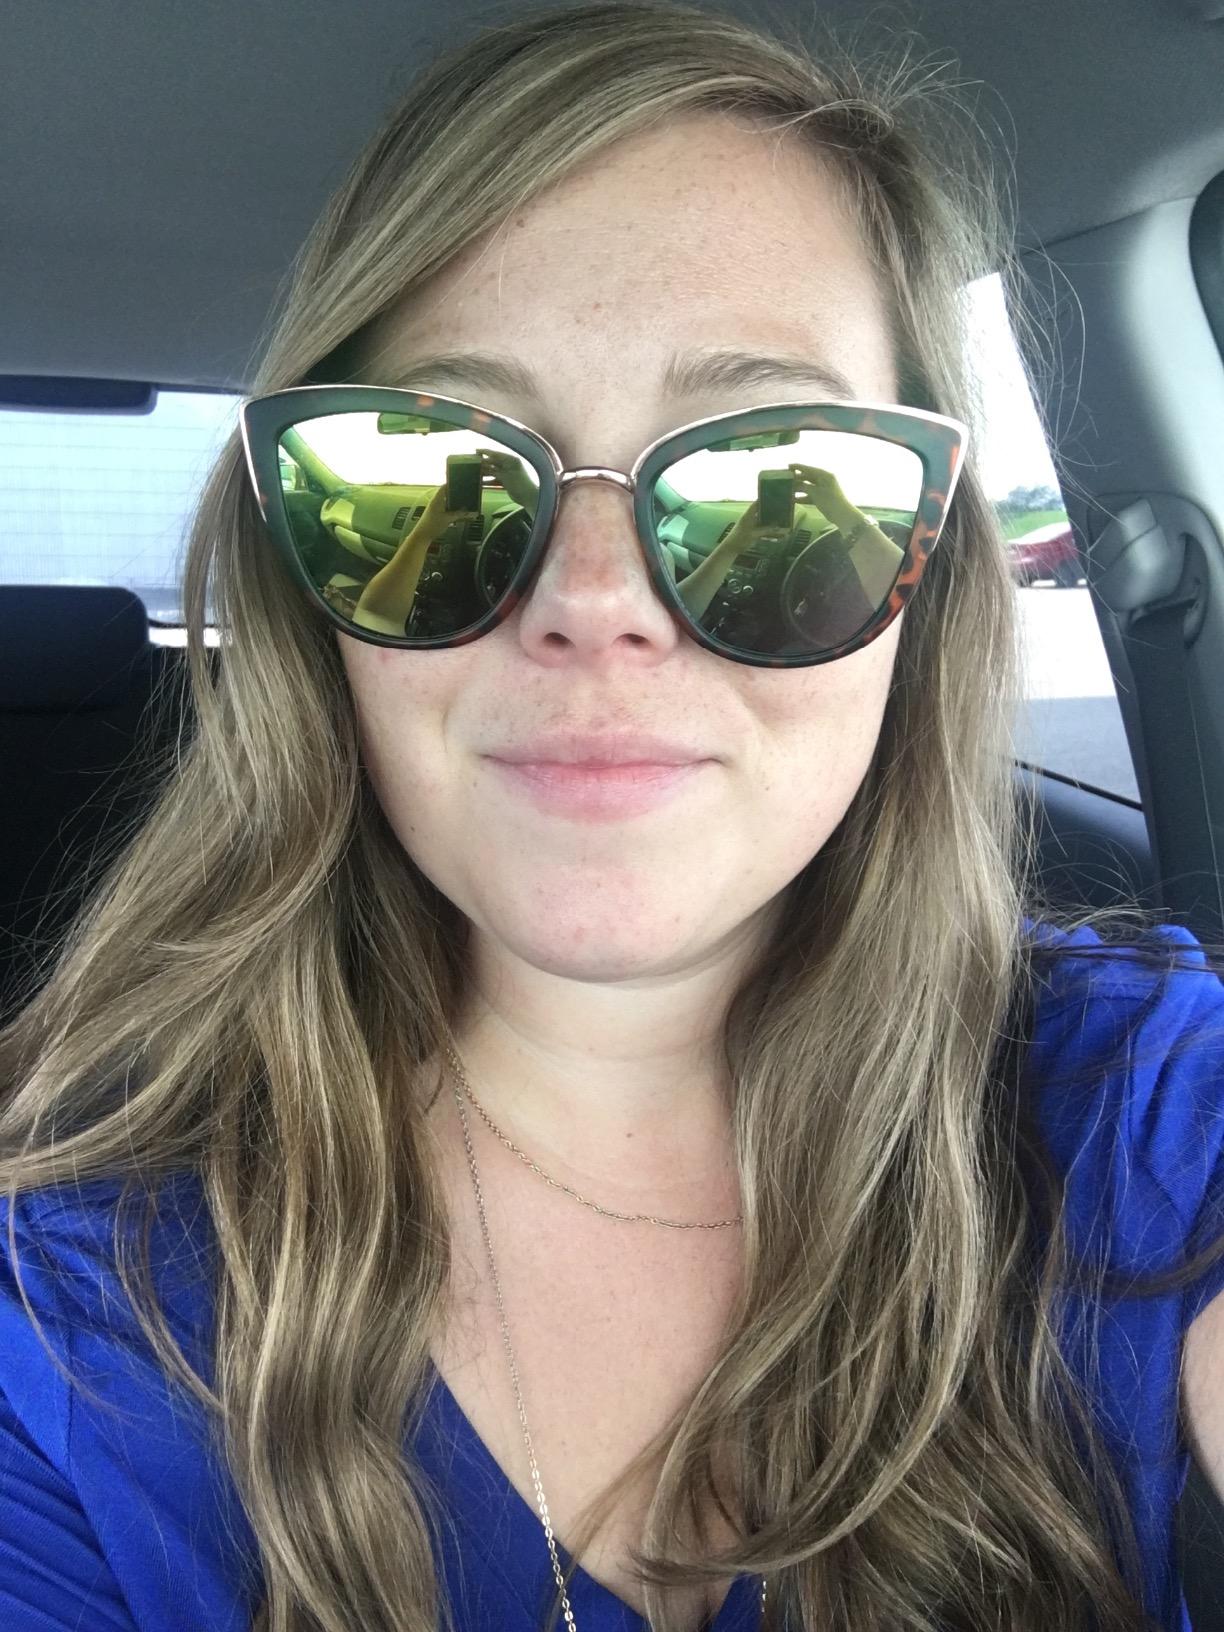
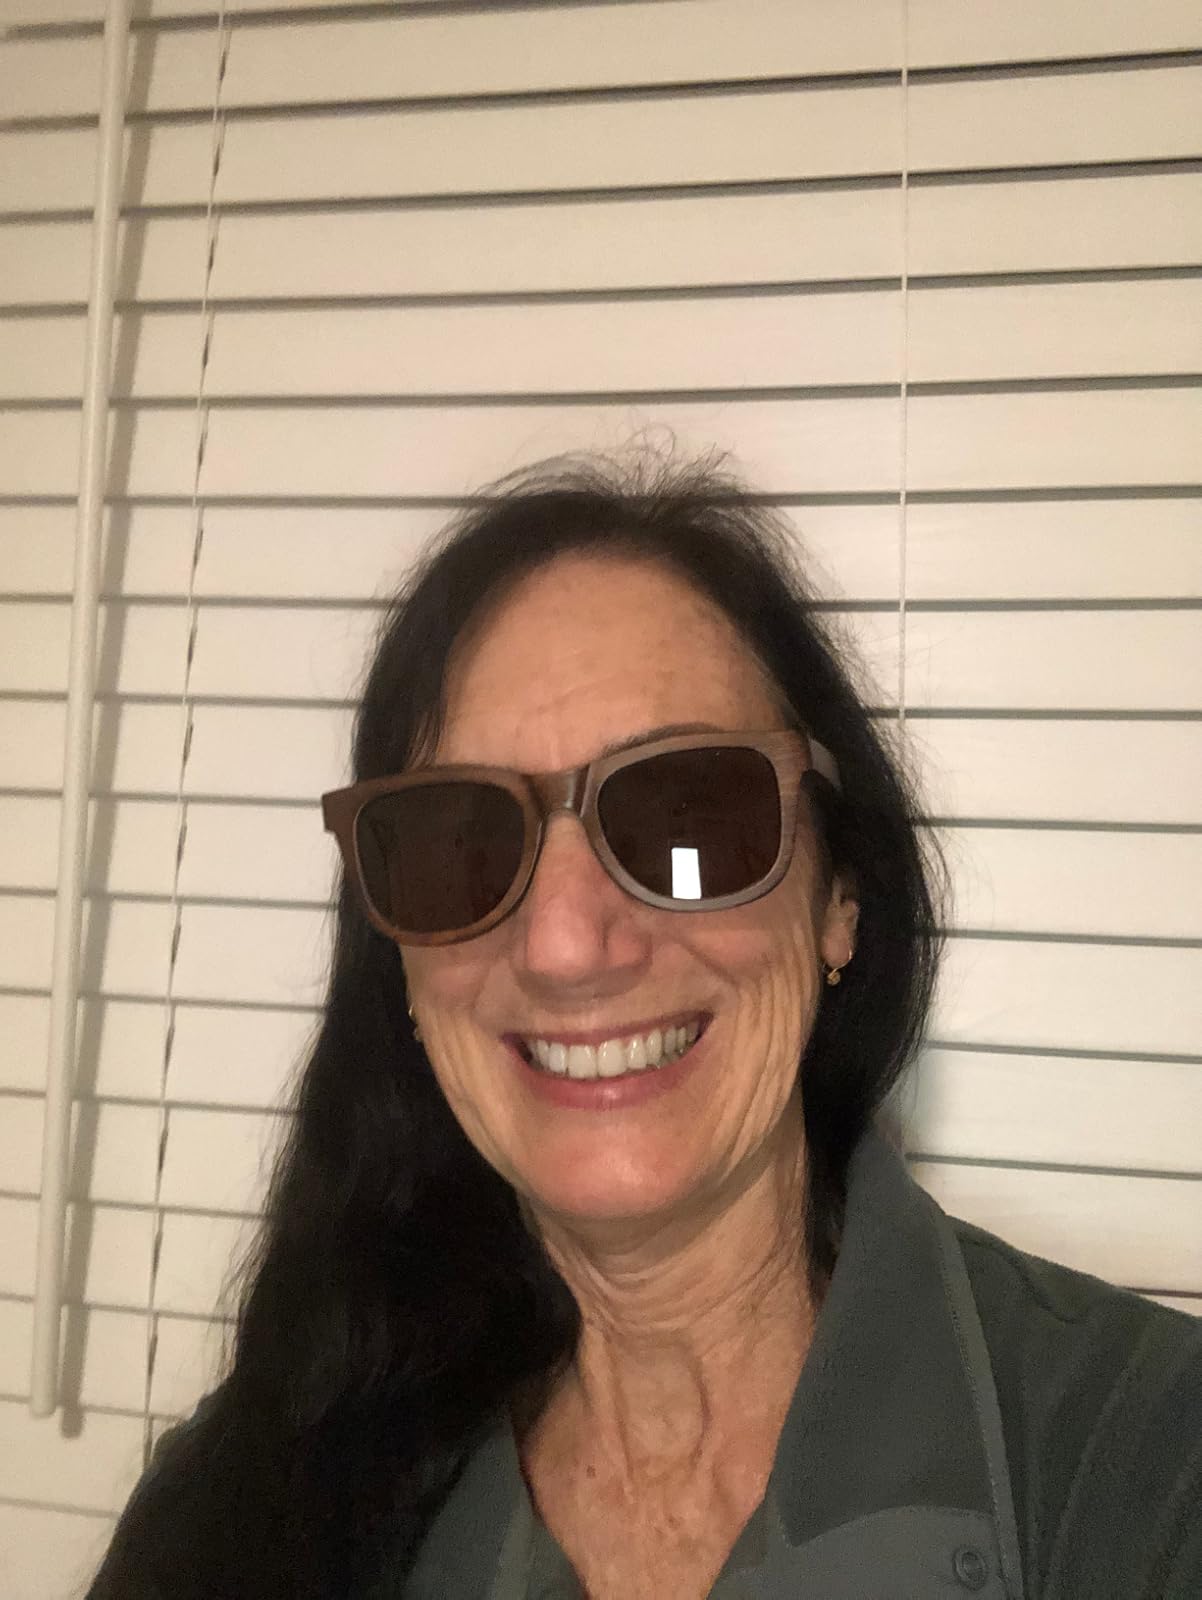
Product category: accessories_sunglasses
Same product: no